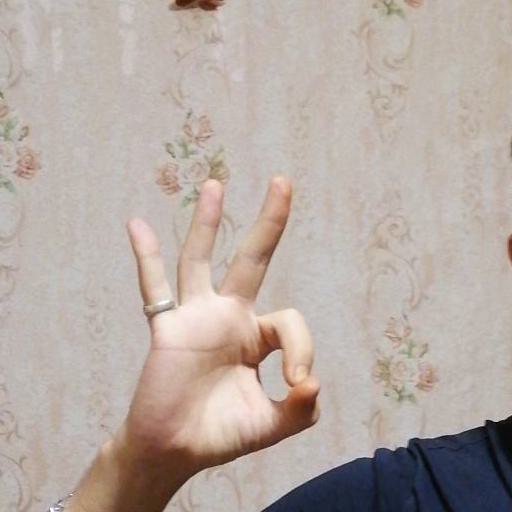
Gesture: ok